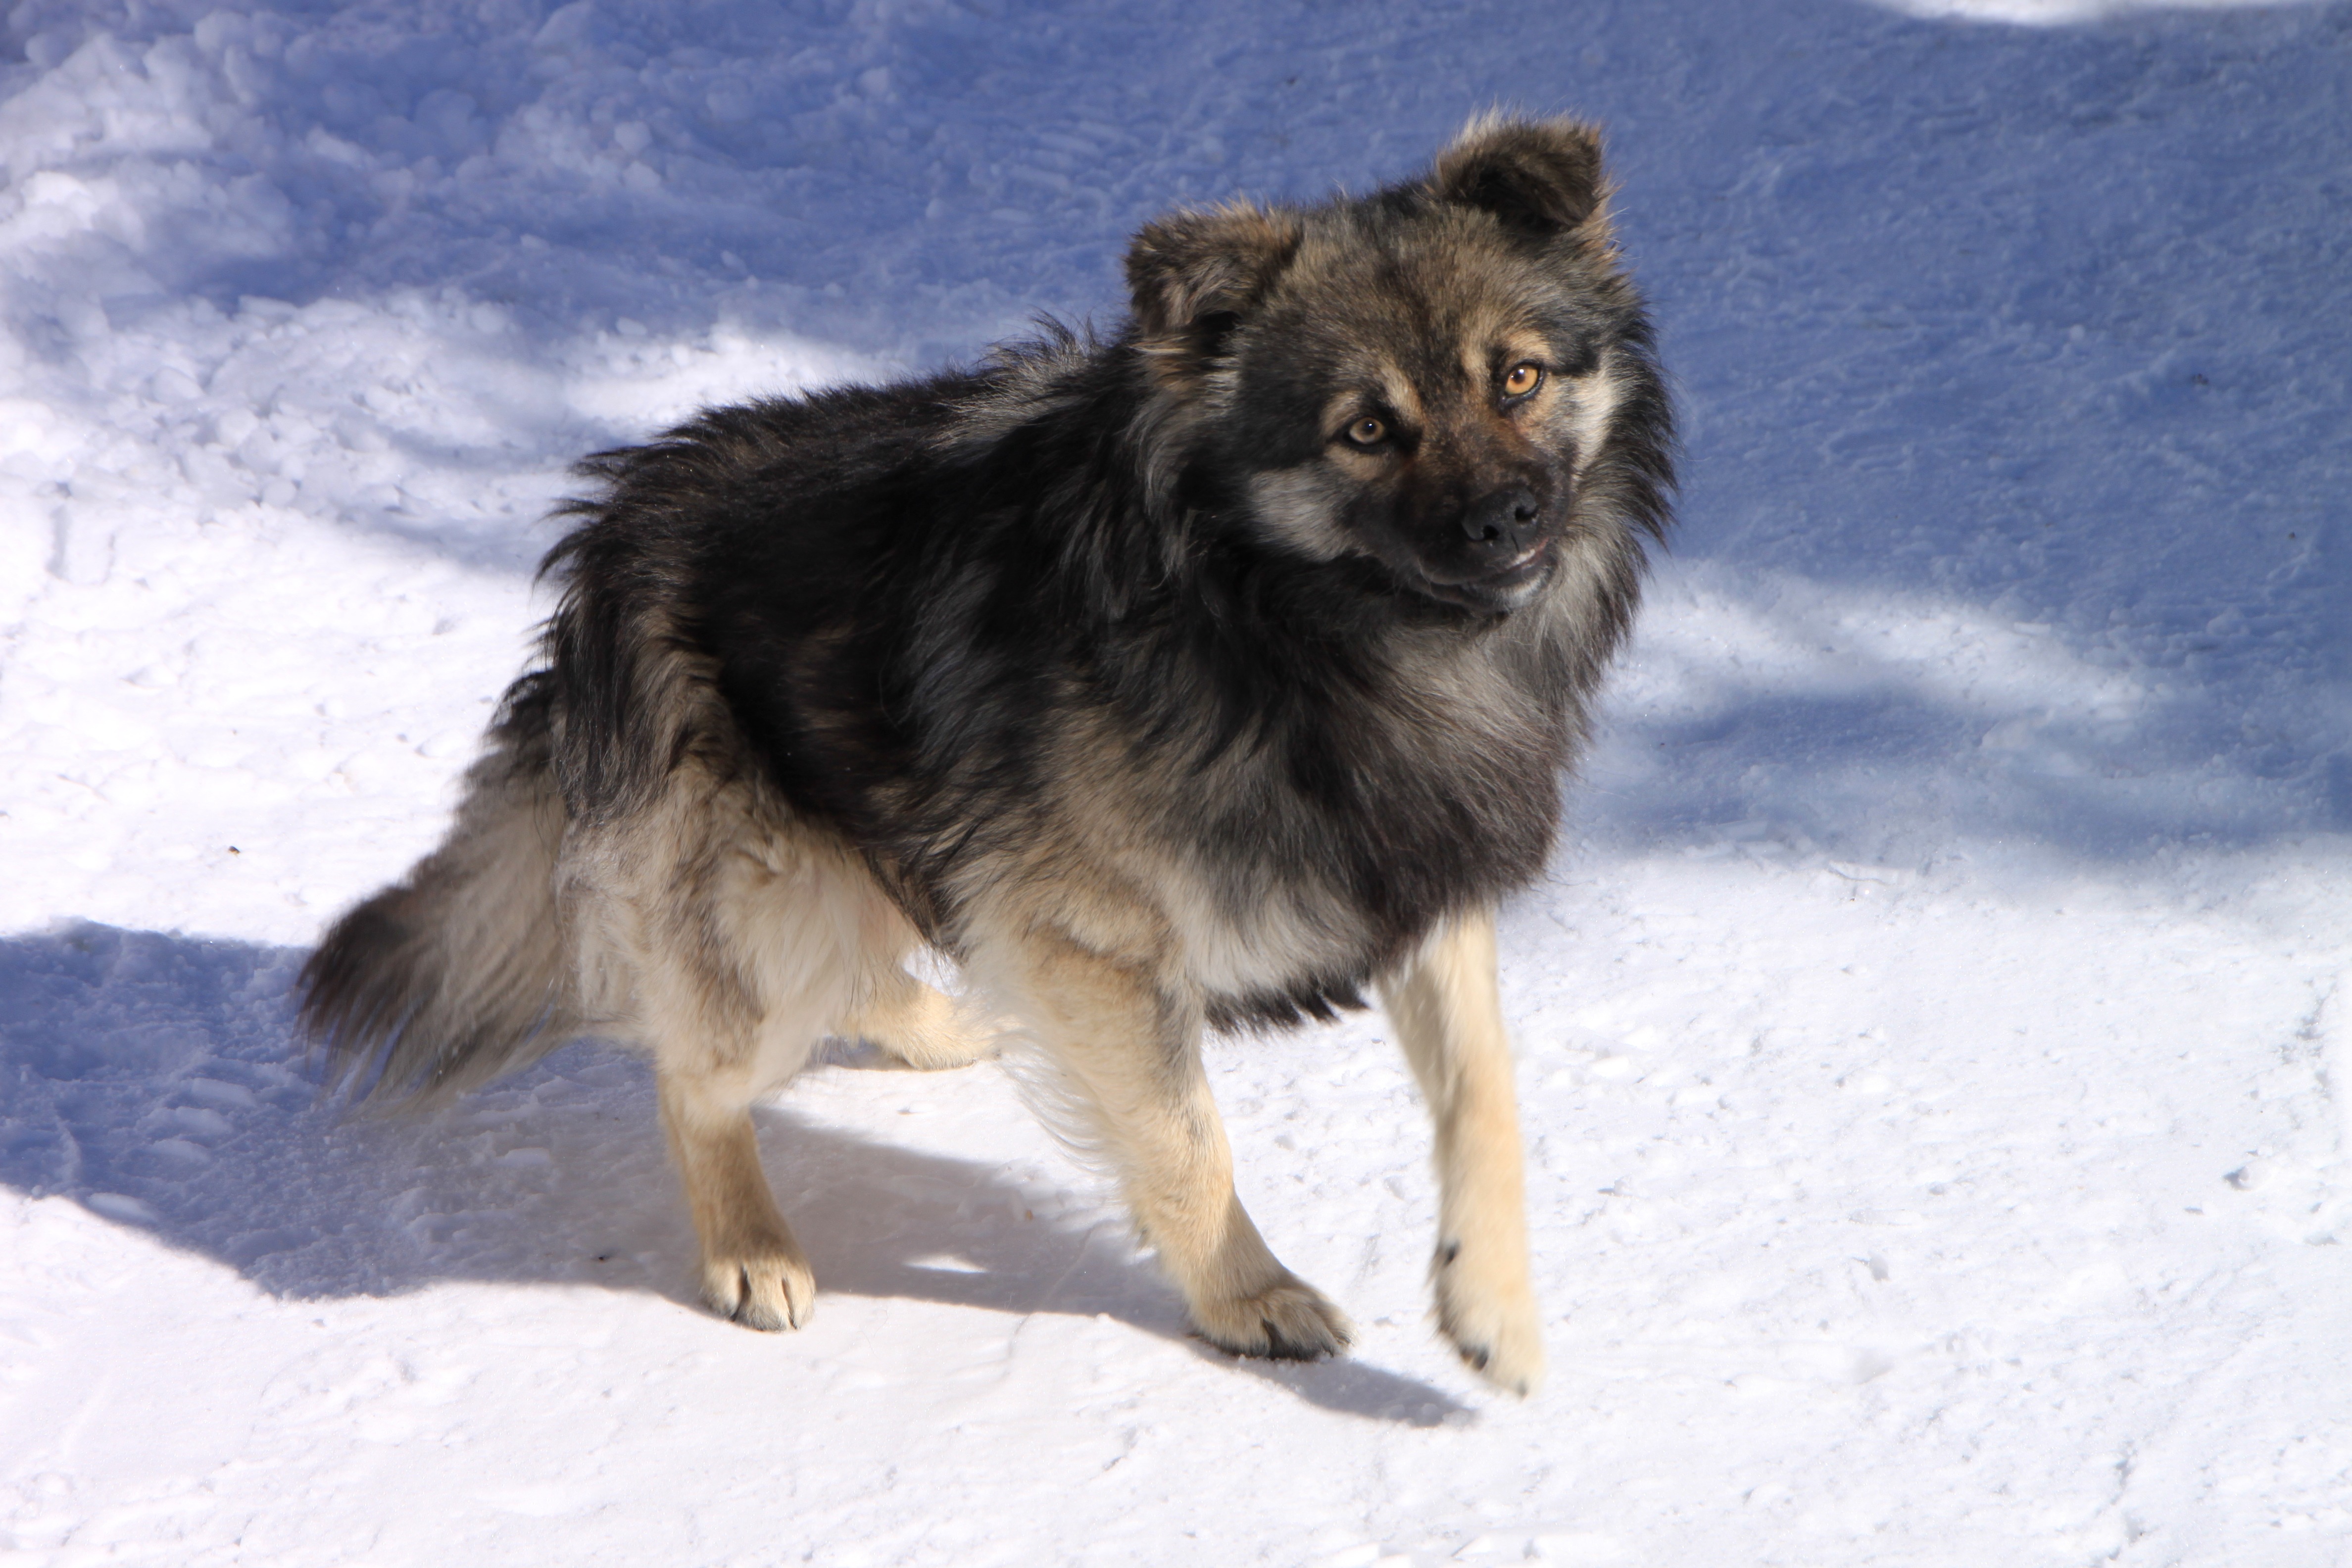
mountain, cold, winter, road, white, dog, mammal, dogs, animals, vertebrate, dog breed, gorj, keeshond, dog like mammal, carnivoran, dog breed group, greenland dog, dog crossbreeds, caucasian shepherd dog, eurasier, german spitz mittel, german spitz, german spitz klein, lapponian herder, finnish lapphund, ranca